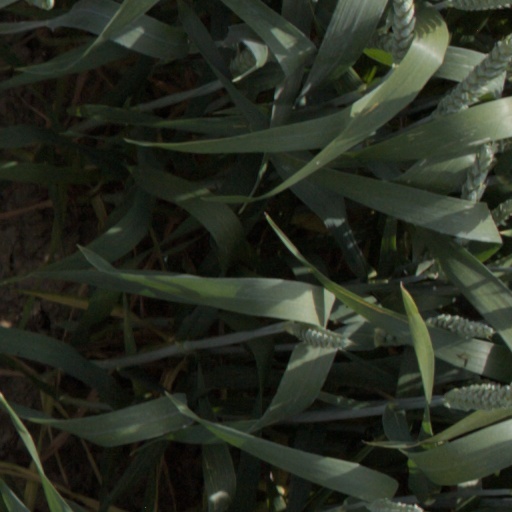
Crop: wheat